Viharamahadevi Park

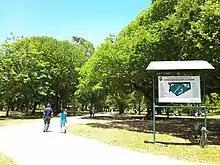
Viharamahadevi Park

The park features include a huge Buddha statue which replaced the statue of Queen Victoria which originally stood there, and a series of water fountains. It also includes a mini zoo, a children's play area and a BAC Jet Provost. There are Muscovy ducks in the park. They swim in the artificial lake and walk on the grass beside it.